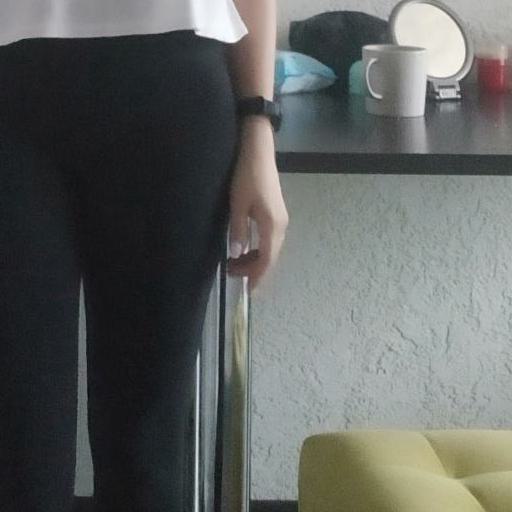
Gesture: no_gesture